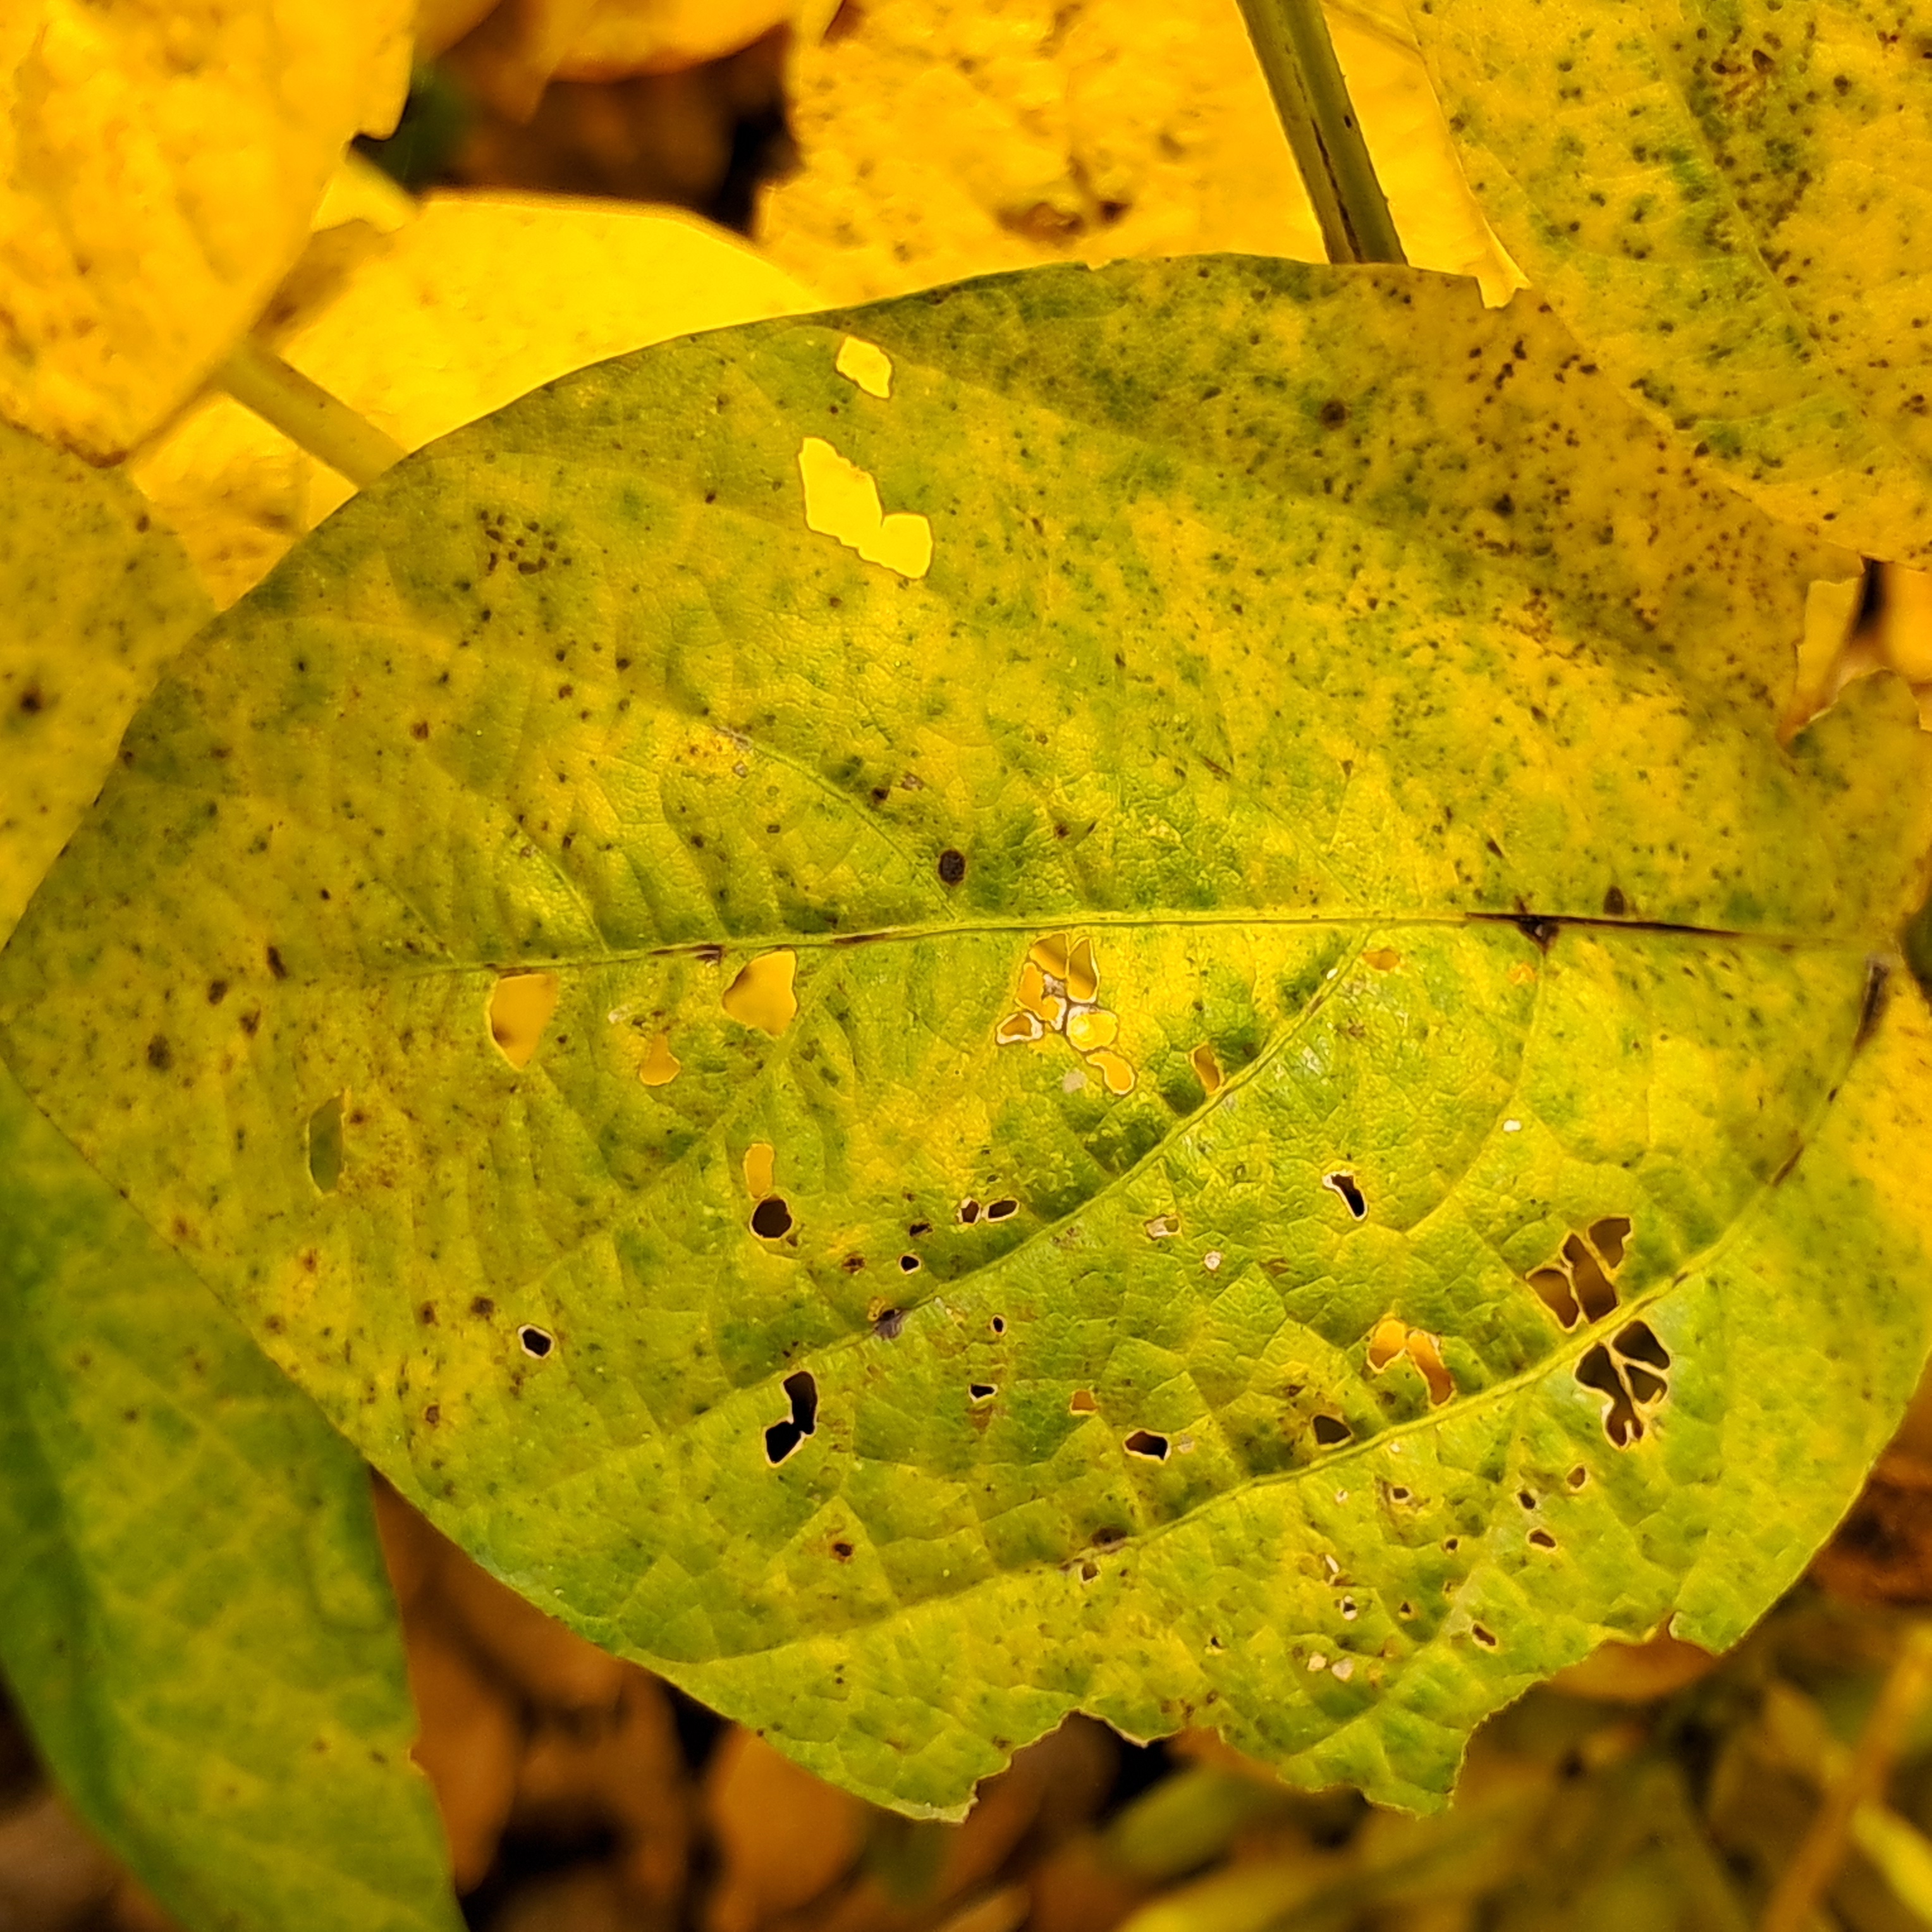
Label: Caterpillar_Semilooper_Pest